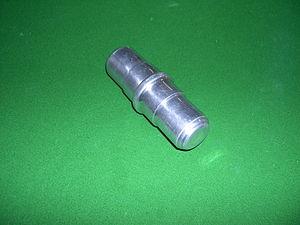
Ganze en métal, longueur